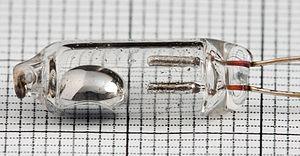
Un interrupteur est un organe, physique ou virtuel, permettant d'interrompre ou d'autoriser le passage d'un flux.